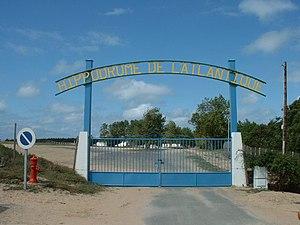
L'hippodrome de l'Atlantique se situe sur la commune de Saint-Jean-de-Monts, dans le département de la Vendée, en France. Il est localisé face à l'océan Atlantique, dans les dunes de la forêt des Pays-de-Monts.
Cet article dresse la liste des hippodromes par pays.